Cornelius Haga

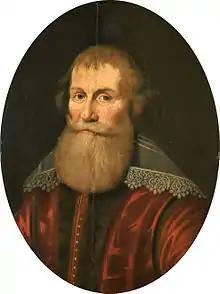
Portrait of Cornelis Haga by unknown 17th century painter, ca. 1645

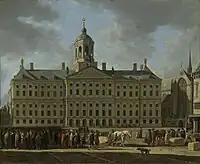
The efforts of Cornelius Haga established good relations between the Dutch Republic and the Ottoman Empire. Ottoman merchants can be seen on this painting by Gerrit Berckheyde.

Corneli(u)s Haga (28 January 1578 – 12 August 1654) was a Dutch ambassador. He was the first ambassador of the Dutch Republic to the Ottoman Empire.